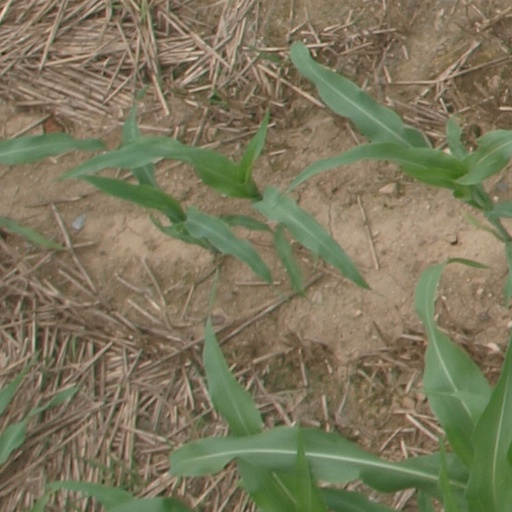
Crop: maize; corn